Collared kingfisher

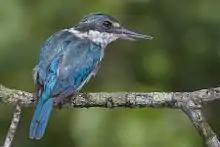
Juvenile, "T. c. humii" from Sundarbans National Park, West Bengal, India

The collared kingfisher is long and the male weighs , while the female weighs . It varies from blue to green above while the underparts can be white or buff. There is a white collar around the neck, giving the bird its name. Some races have a white or buff stripe over the eye while others have a white spot between the eye and bill. There may be a black stripe through the eye. The large bill is black with a pale yellow base to the lower mandible. Females tend to be greener than the males. Immature birds are duller than the adults with dark scaly markings on the neck and breast.